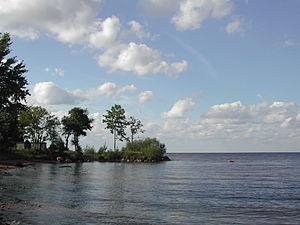
Le lac Peïpous ou lac des Tchoudes est un vaste lac partagé entre l'Estonie et la Russie.